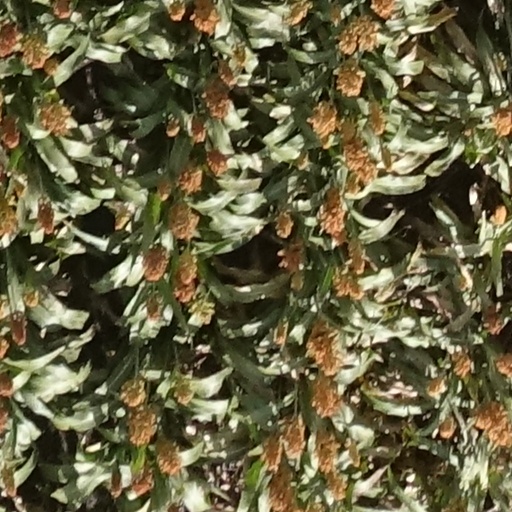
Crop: sorghum